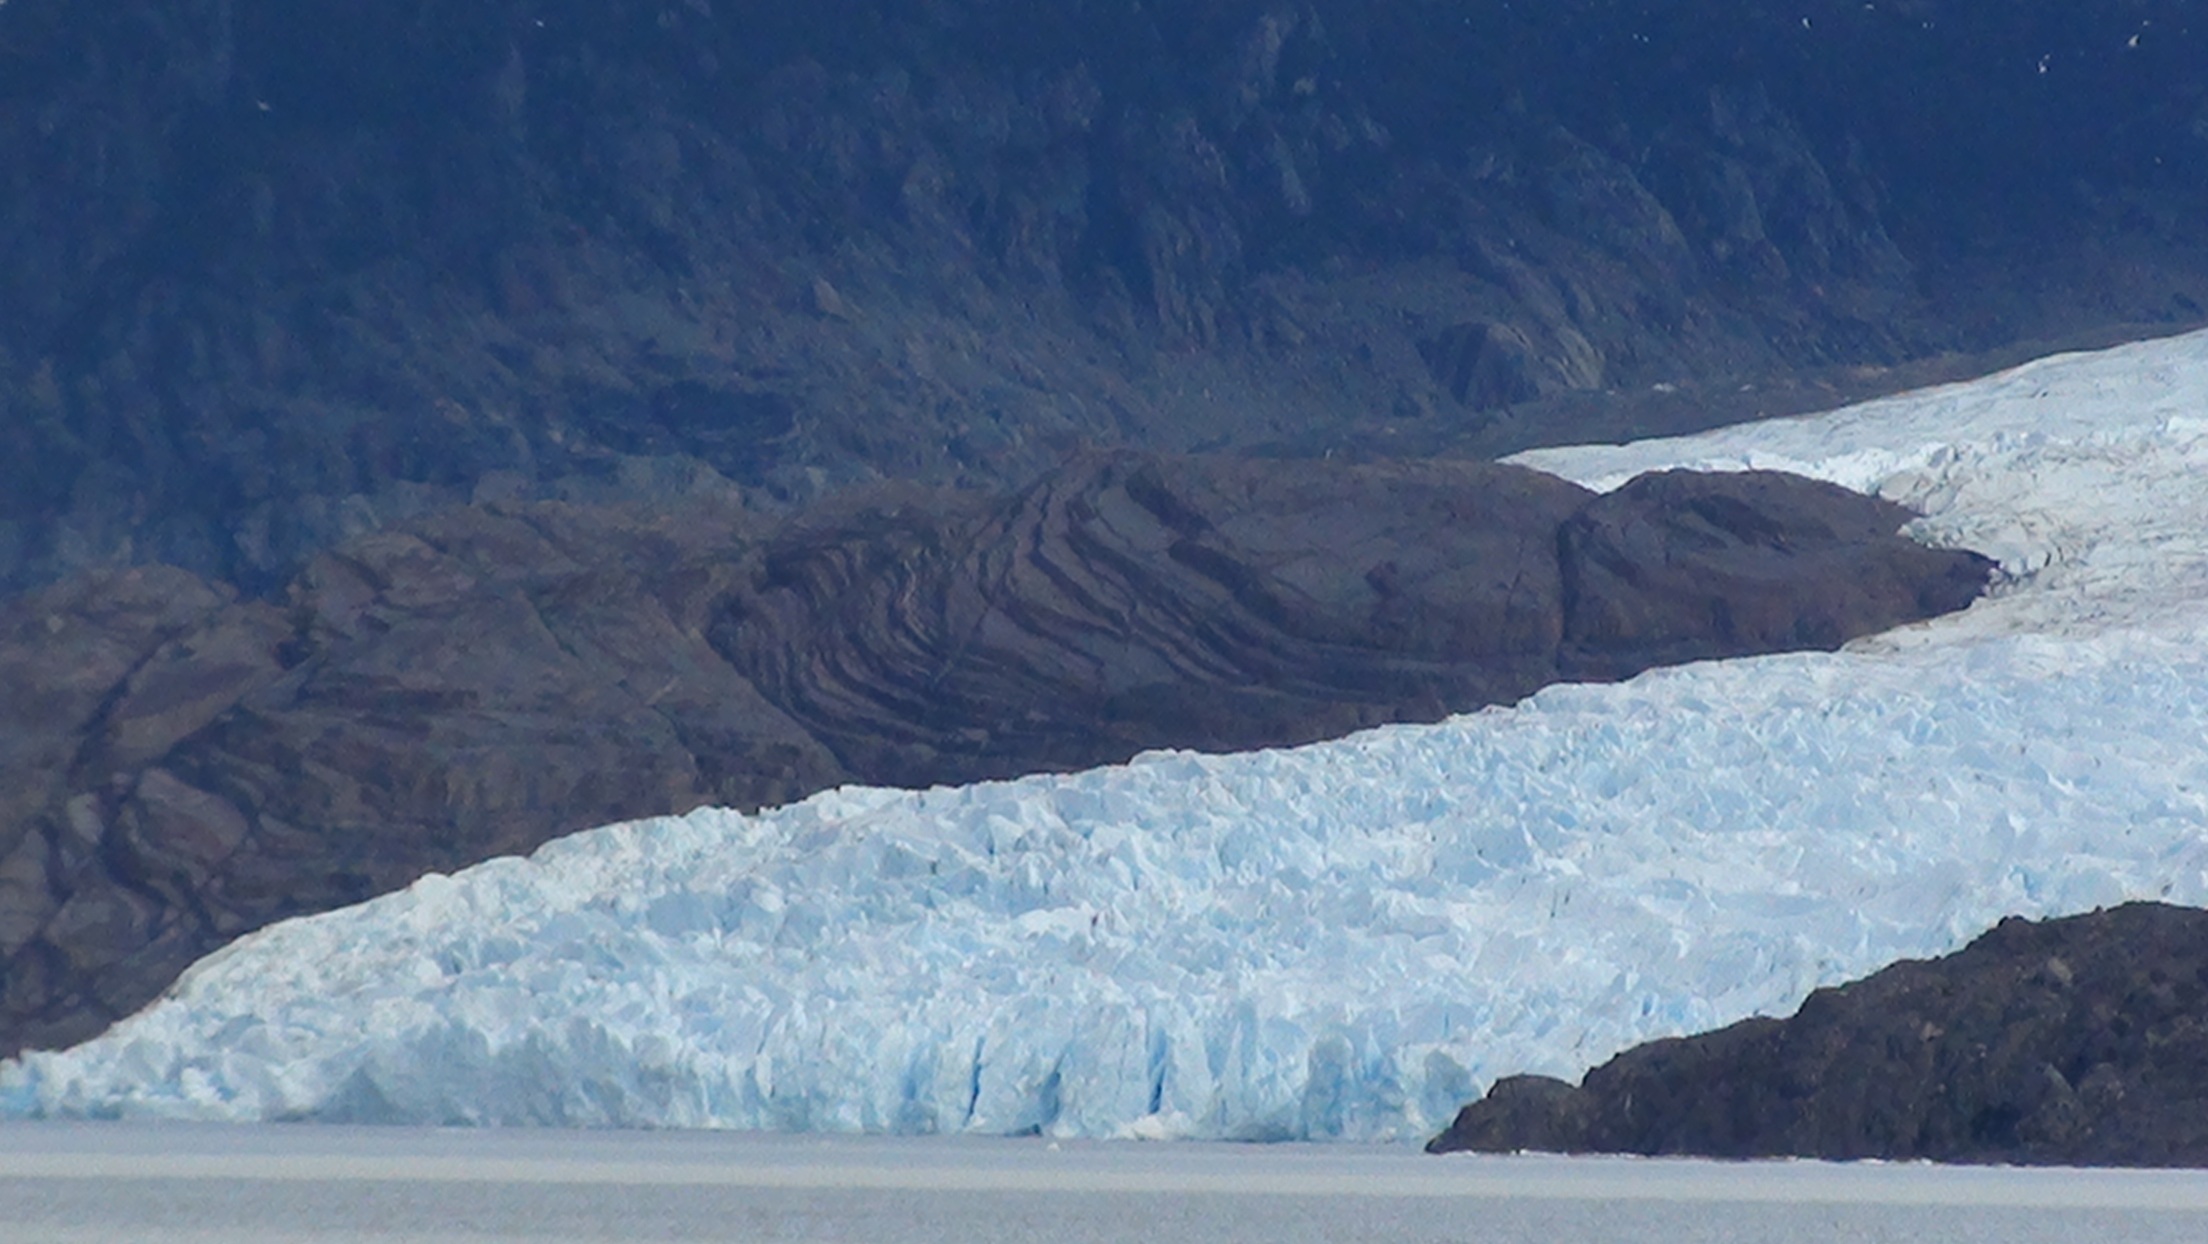
landscape, nature, snow, ice, glacier, arctic, national park, iceberg, chile, south, mountains, andes, patagonia, moraine, landform, arctic ocean, perito moreno, geographical feature, glacial landform, geological phenomenon, ice cap, polar ice cap